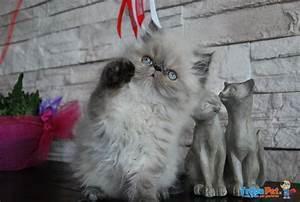
cat